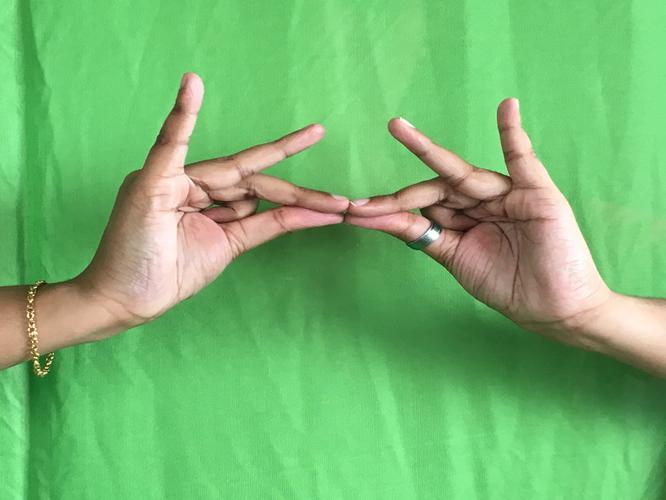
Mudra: Sakata
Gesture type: double_hand